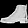
Label: Ankle boot